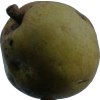
Label: pear